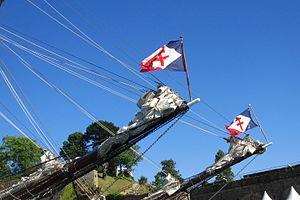
Elles ont participé à la Seconde Guerre mondiale dans les Forces navales françaises libres et les 2 goélettes arborent légitimement le pavillon de beaupré à la croix de Lorraine des FNFL.